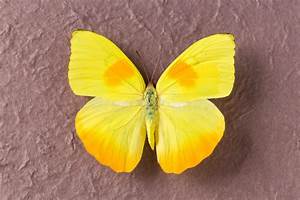
Label: butterfly